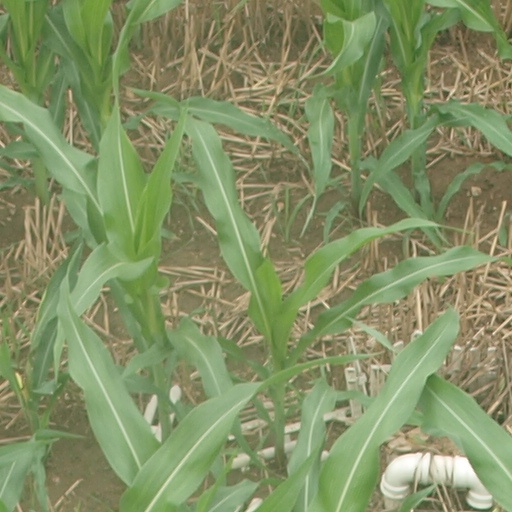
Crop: maize; corn